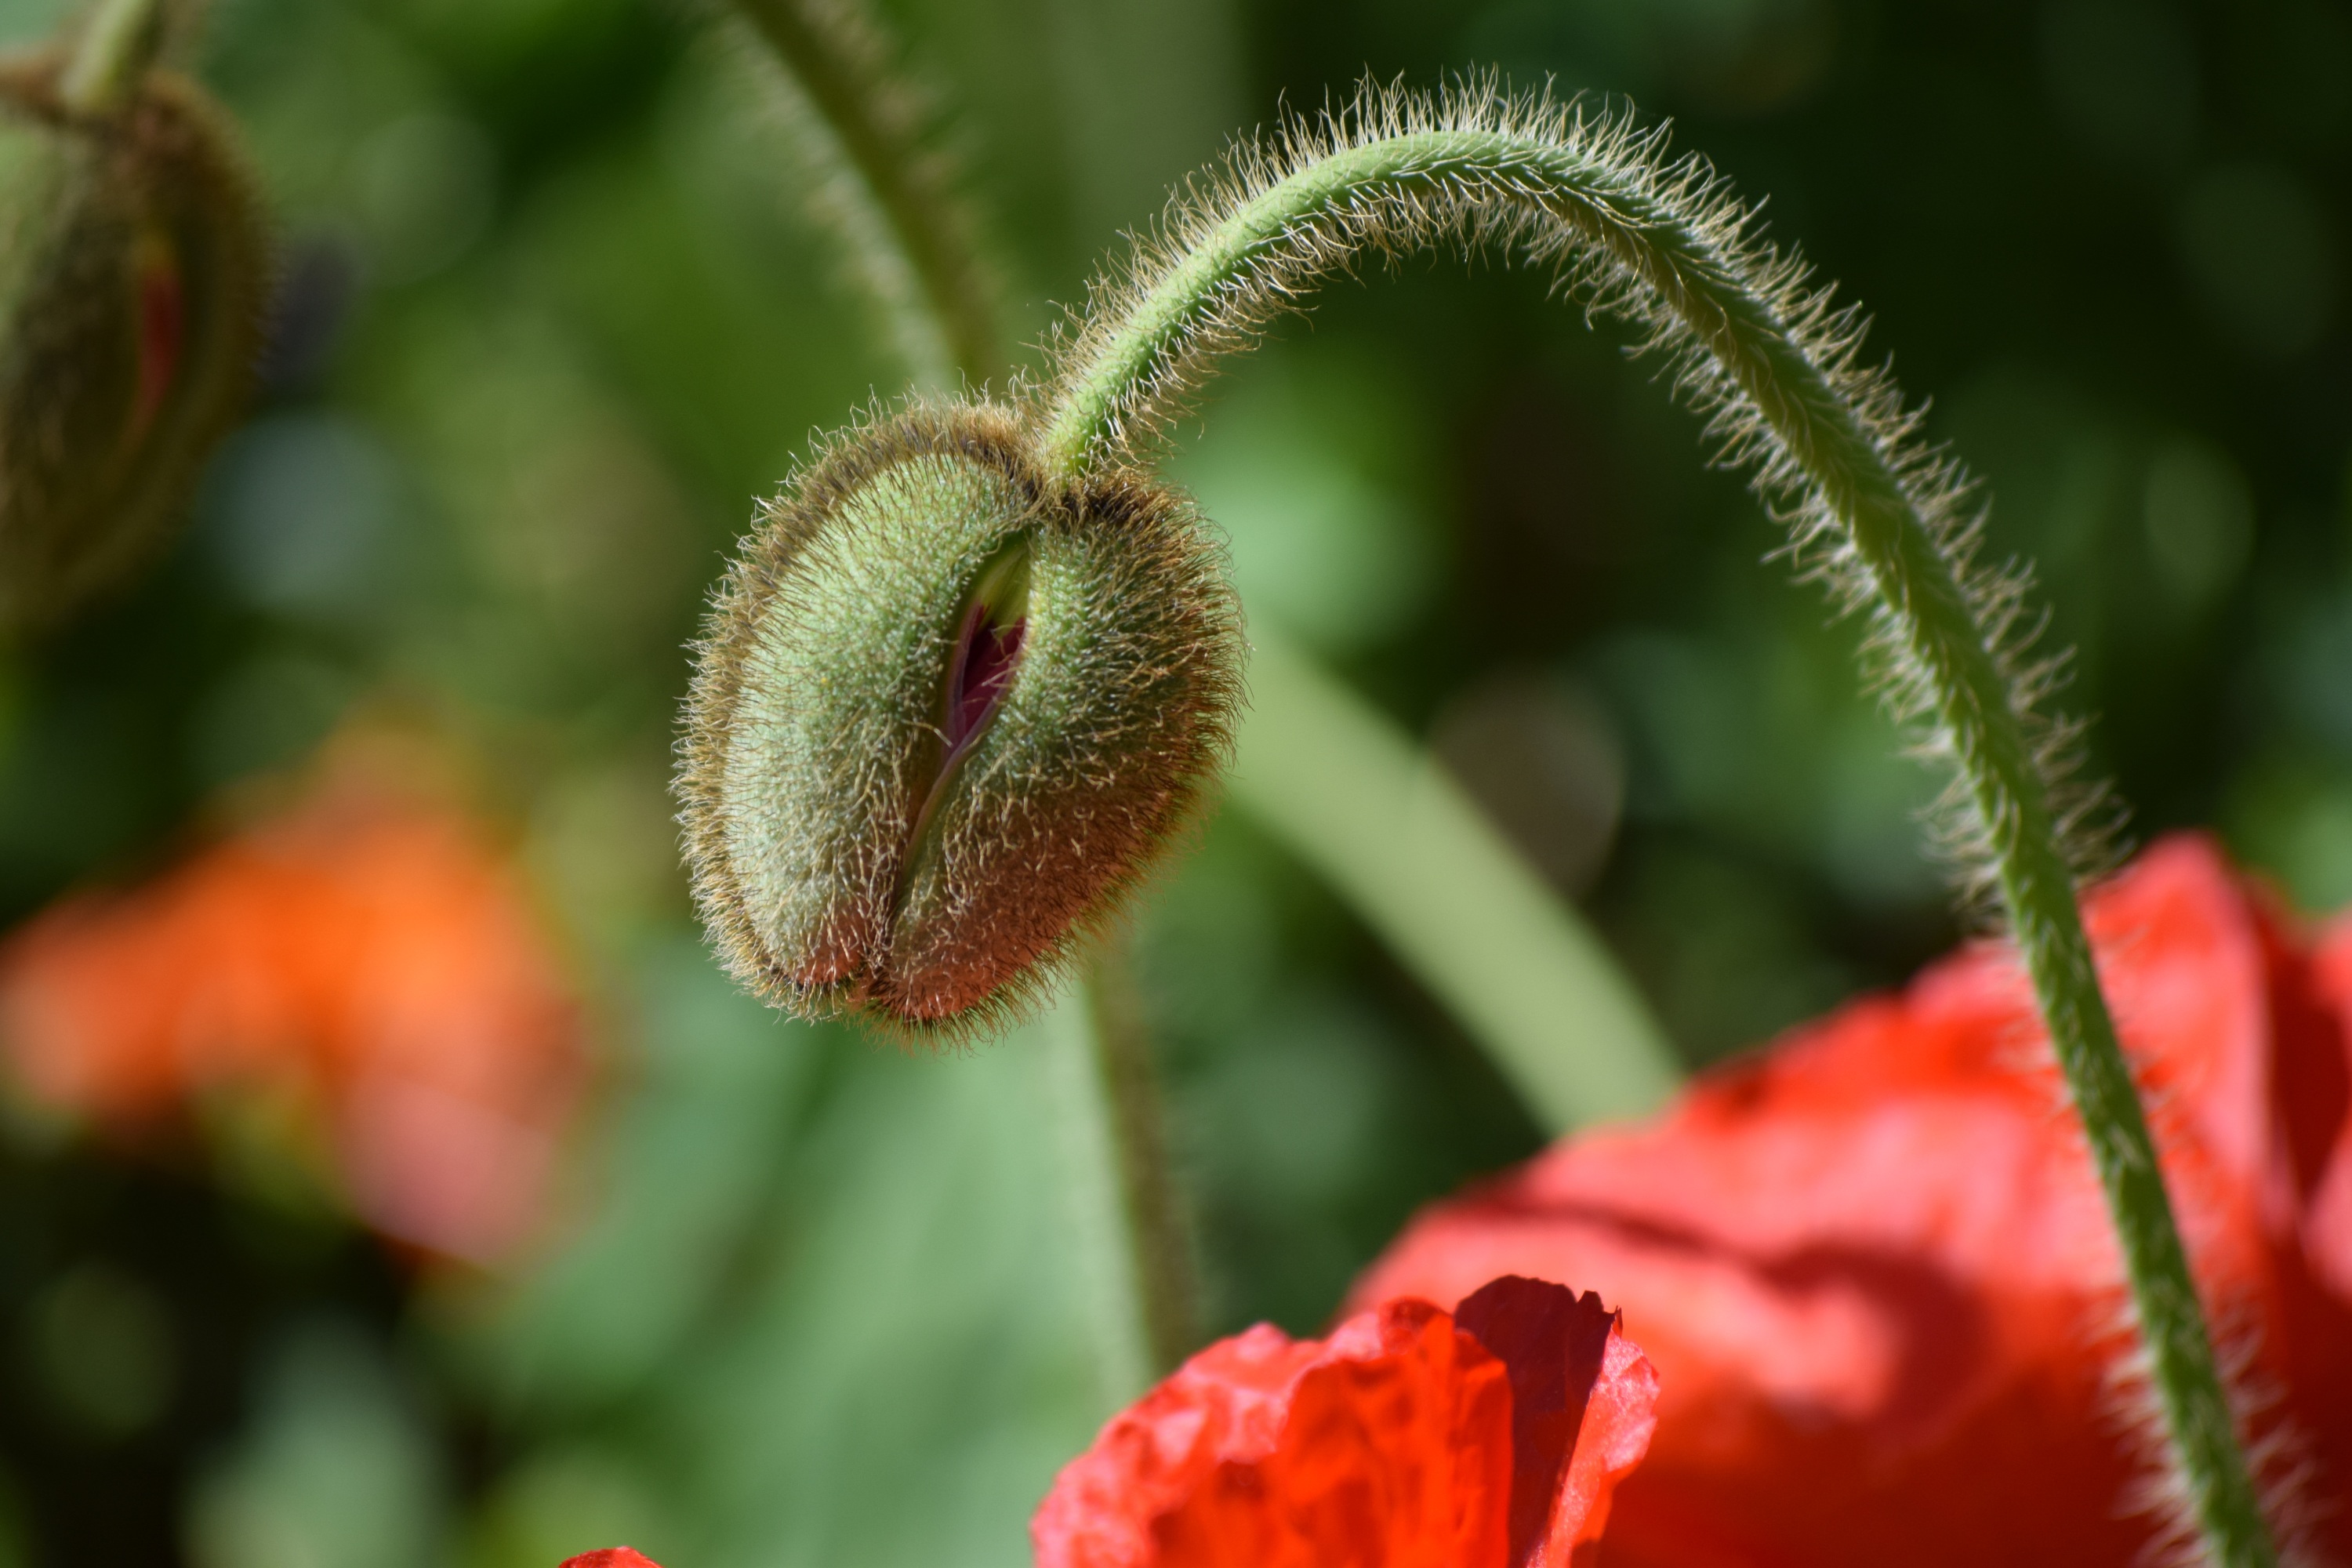
nature, plant, photography, leaf, flower, petal, bloom, red, botany, flora, plants, wildflower, close up, poppy, bud, macro photography, flowering plant, plant stem, land plant